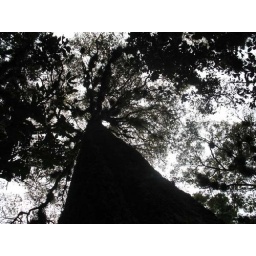
Tree in cloud forest